2022 European Men's Artistic Gymnastics Championships

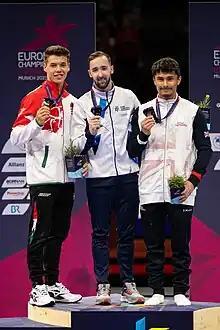
🥇 Artem Dolgopyat🥈 Krisztofer Mészáros🥉 Jake Jarman

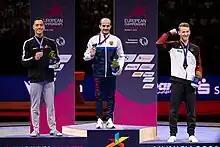
🥇 Harutyun Merdinyan🥈 Loran de Munck🥉 Nils Dunkel

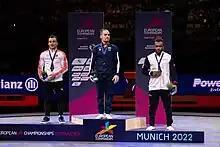
🥇 Eleftherios Petrounias🥈 Adem Asil🥉 Courtney Tulloch

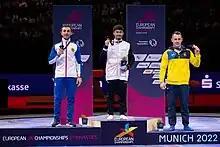
🥇 Jake Jarman🥈 Artur Davtyan🥉 Igor Radivilov

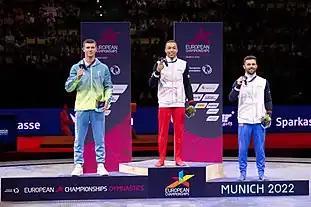
🥇 Joe Fraser🥈 Illia Kovtun🥉 Giarnni Regini-Moran

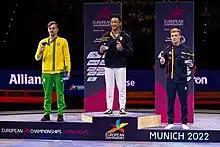
🥇 Marios Georgiou🥈 Robert Tvorogal🥉 Joel Plata

74 gymnasts took part in the junior individual all-around competition with no prior qualification round. The following is the top 10 of the all-around.